East Village, San Diego

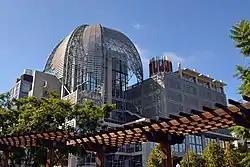
The San Diego Central Library is in the East Village neighborhood

In the latter part of the 20th century the East Village became known for its vacant buildings, dive bars, and eclectic dwellings of artists. Prostitutes, drug addicts, and homeless people were common. The neighborhood rapidly gentrified after the opening of Petco Park in 2004, becoming home to many upscale restaurants and trendy shops. It is still impacted by high rates of homelessness. The neighborhood is now a hub of construction including condominium projects and other public spaces, including the San Diego Central Library. The $185 million project, designed by architect Rob Quigley, officially opened September 30, 2013.